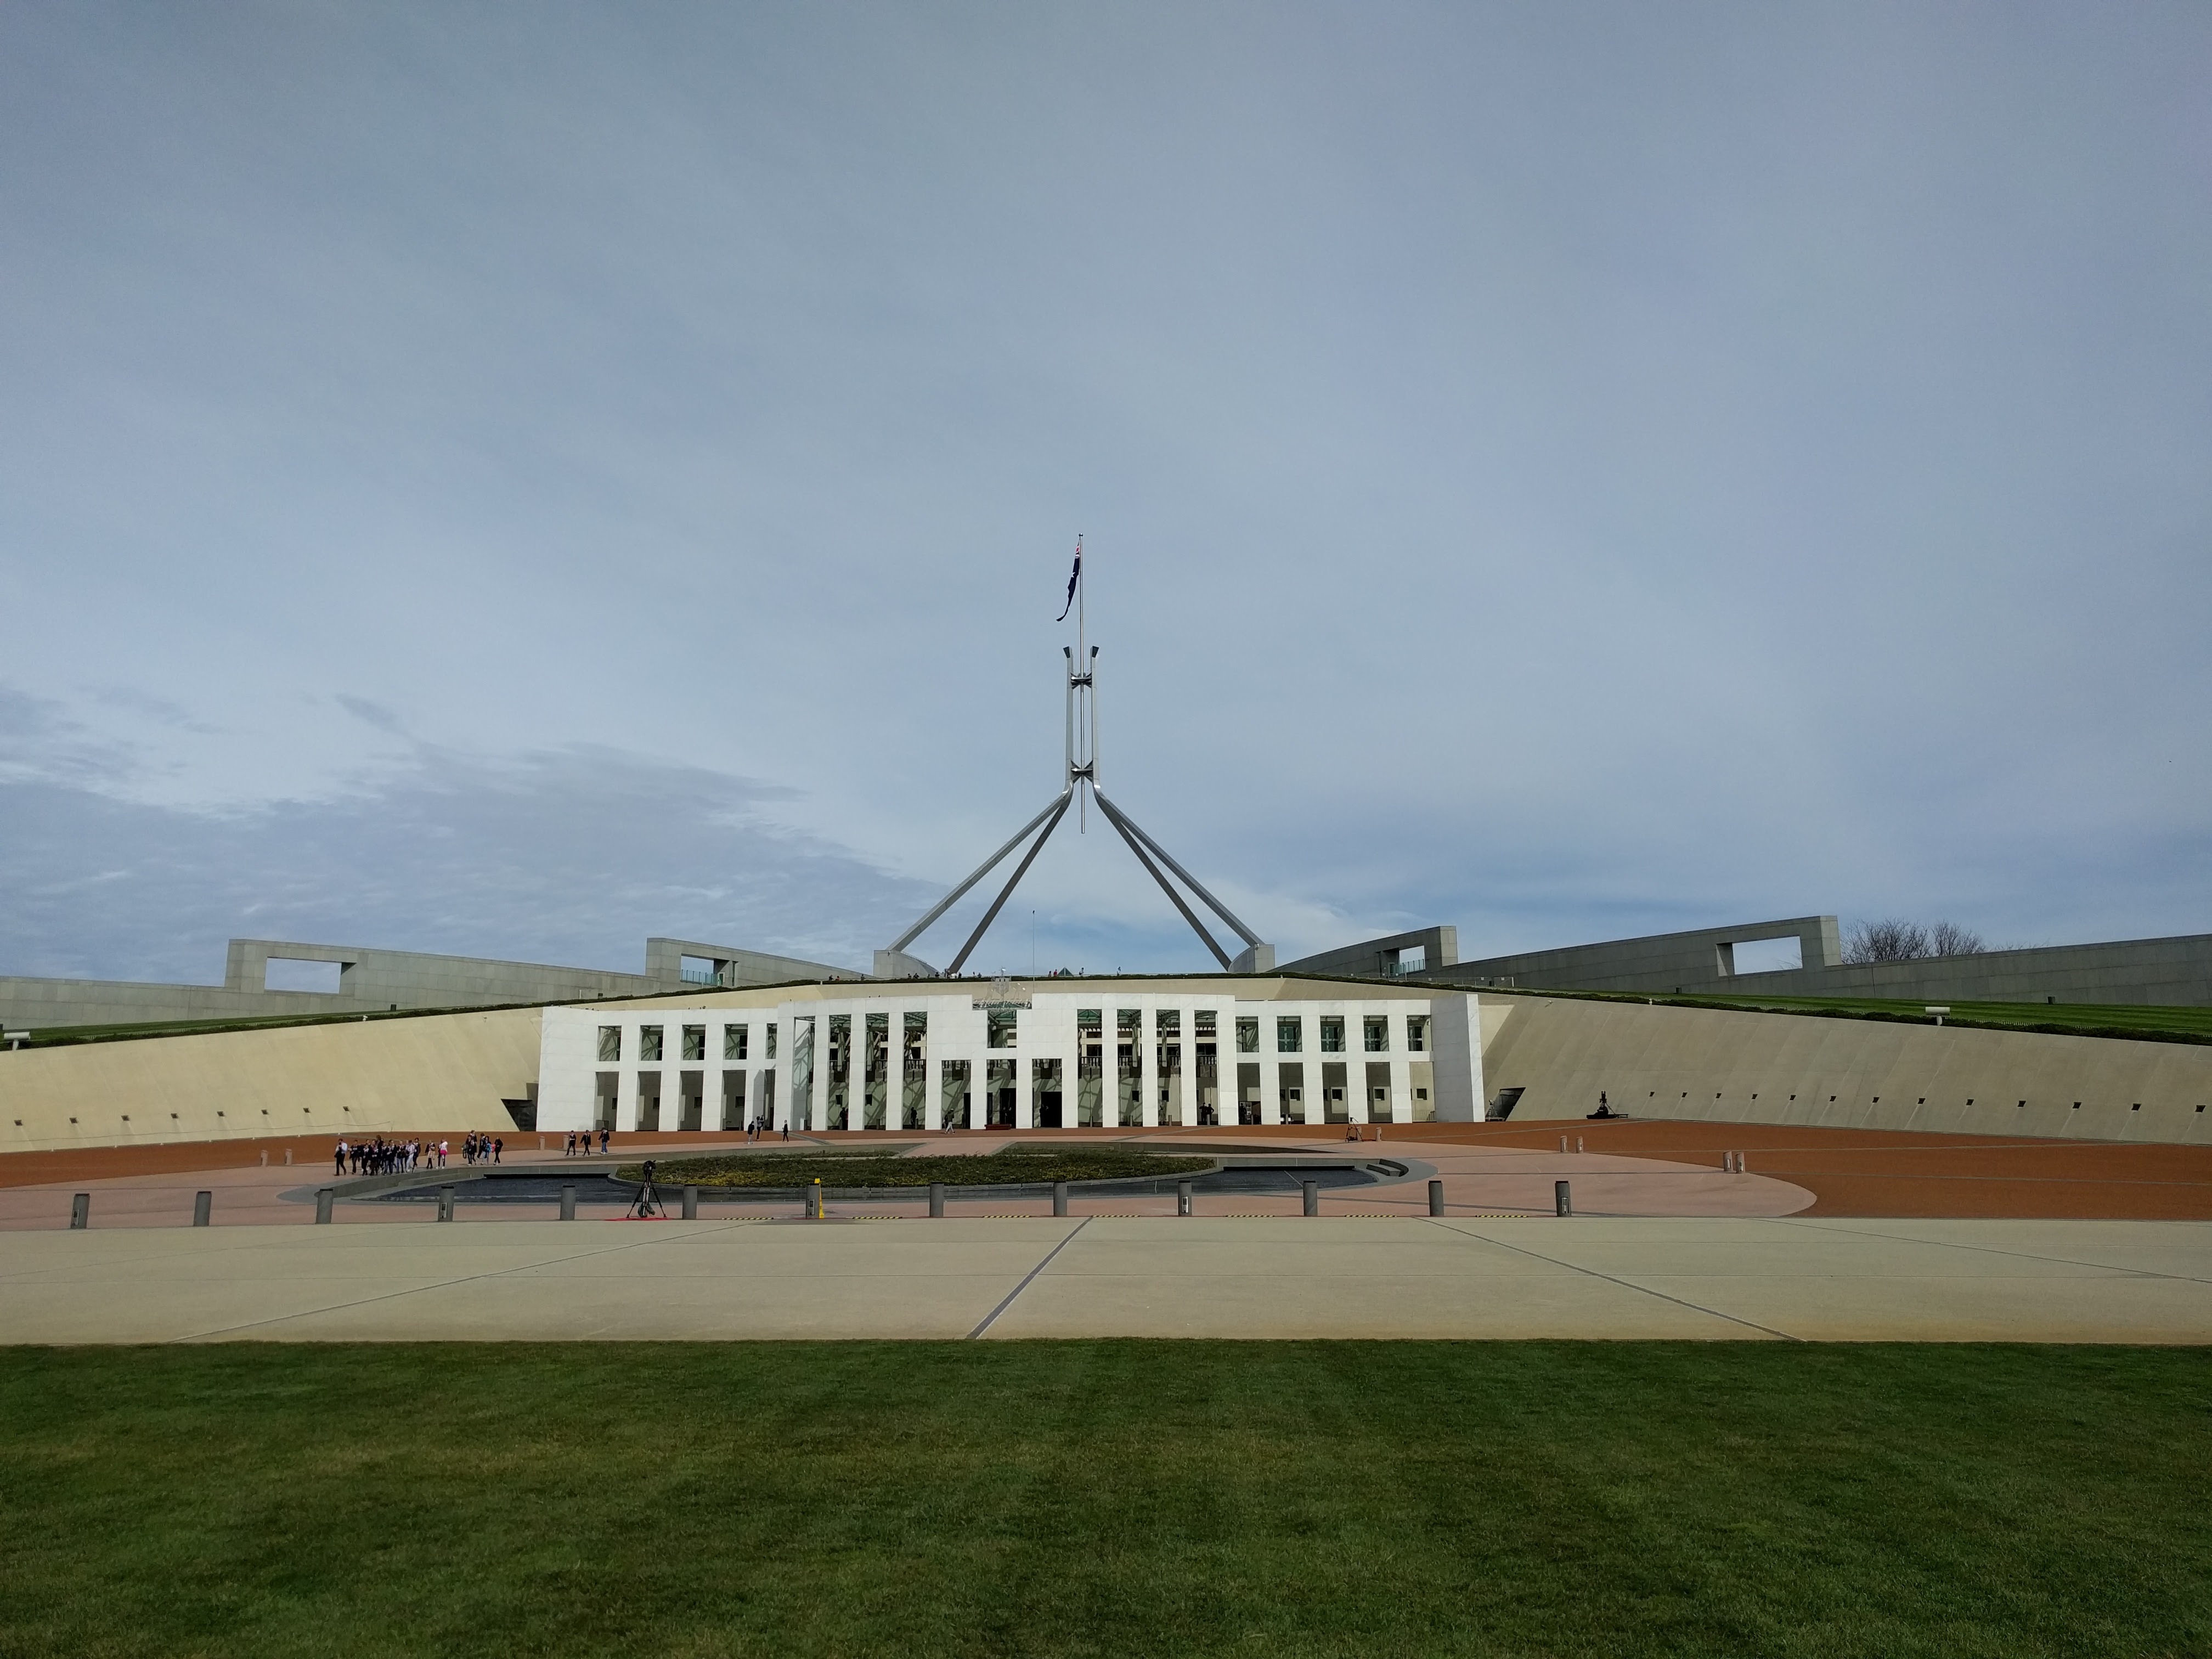
structure, vehicle, aviation, stadium, australia, arena, parliament, airliner, politics, government, canberra, atmosphere of earth, sport venue, parliament house